Graham Berry

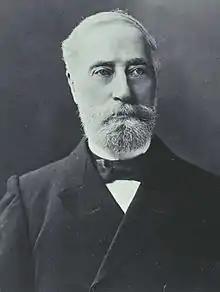
Berry at the 1898 Australasian Federal Convention.

Finally a compromise was reached, the payment of members bill was passed, and the sacked public servants were reinstated. Berry then introduced another bill to reduce the powers of the council. When this was rejected, he decided to appeal directly to London. In 1879 Berry and another leading liberal, Charles Pearson, travelled to London to try to persuade the British Government to amend the Victorian Constitution in such a way as to reduce the power of the council. Unfortunately for them, the Conservatives under Benjamin Disraeli were in power, and the Colonial Secretary, Sir Michael Hicks-Beach, refused to agree to Berry's requests.